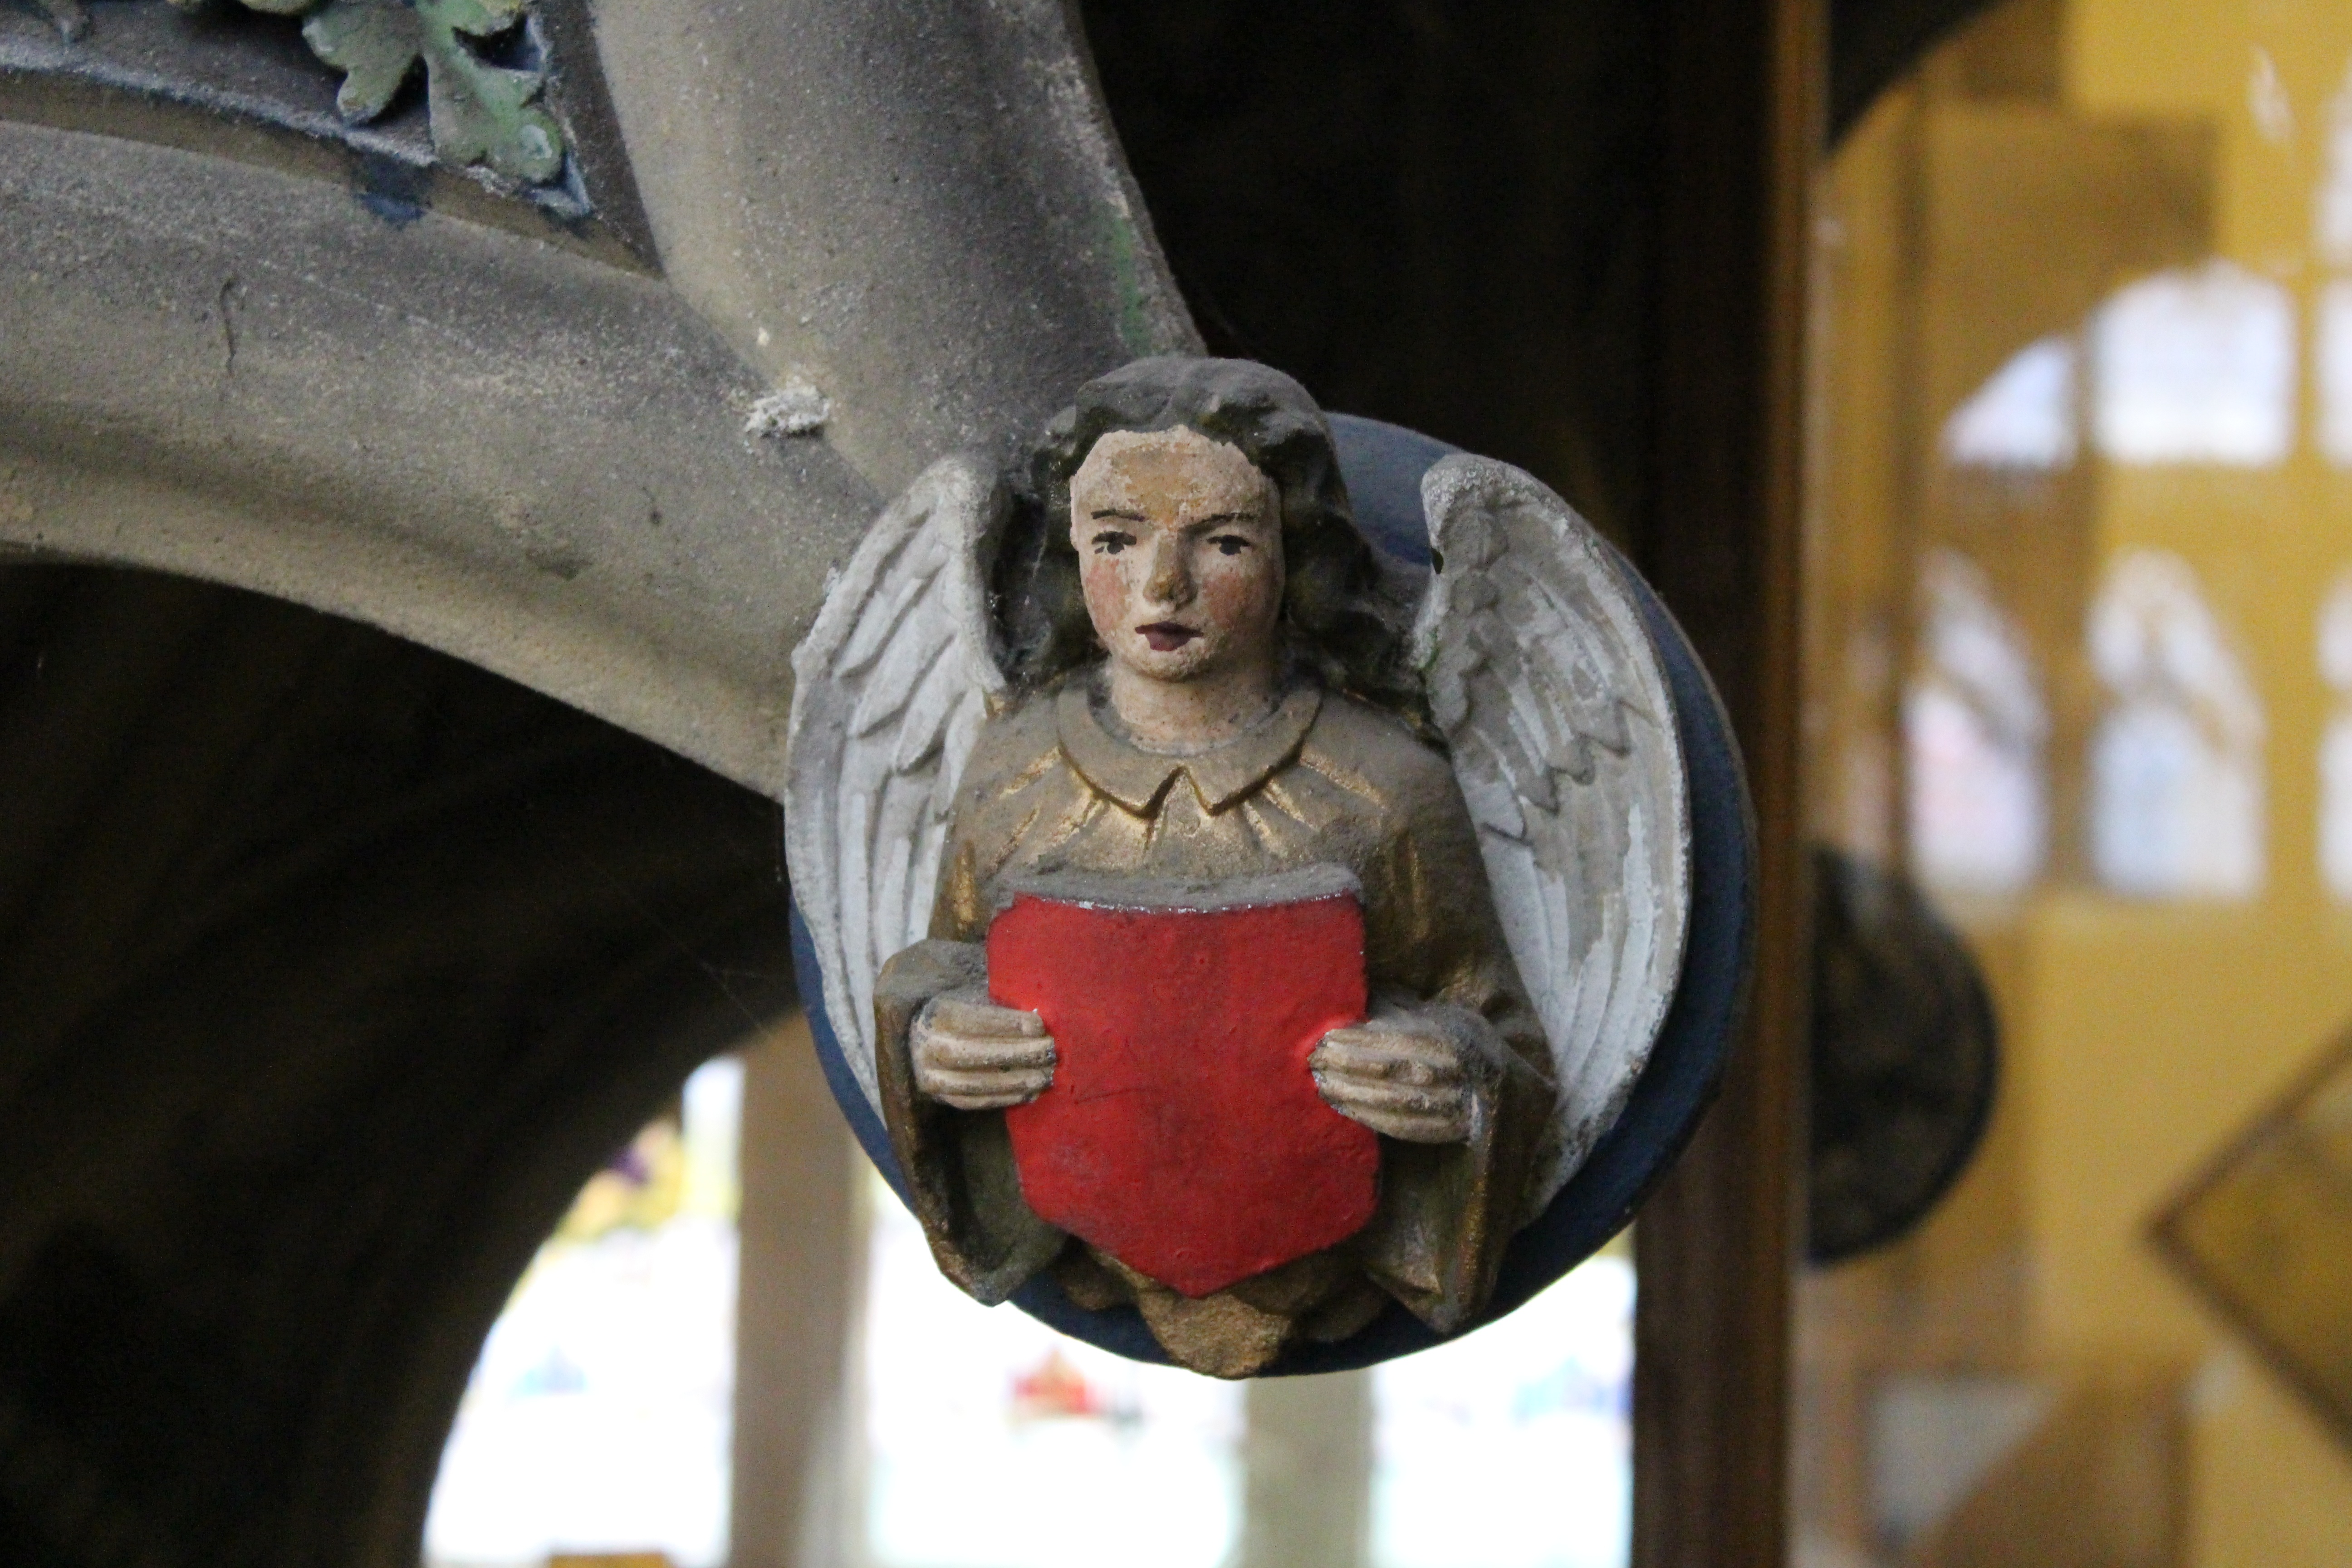
stone, statue, church, cathedral, historic, england, sculpture, angel, medieval, temple, hull, history, detail, middle, middle ages